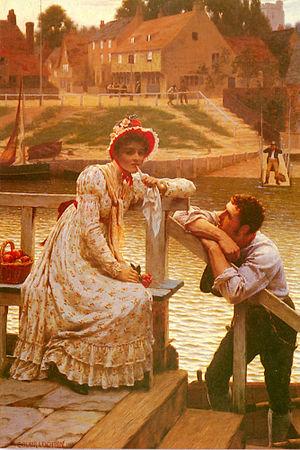
Edmund Blair Leighton est un peintre anglais.